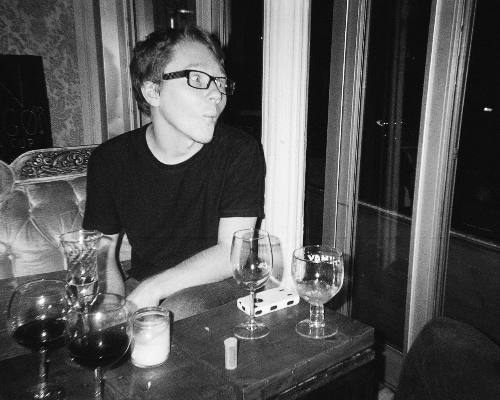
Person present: Yes